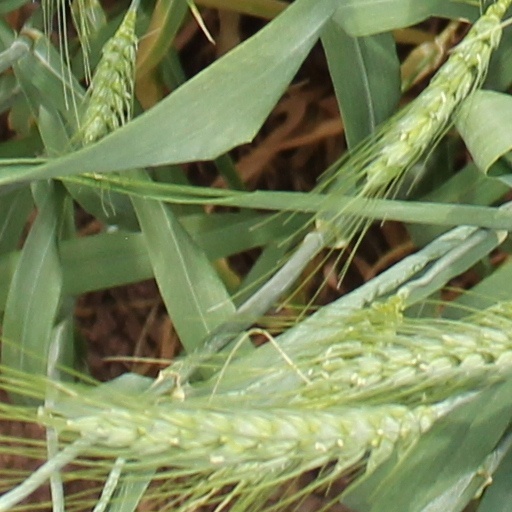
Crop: wheat